History of West Ham United F.C.

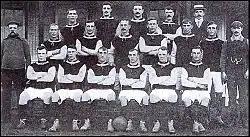
The 1904–05 West Ham team.

The first season at the Boleyn Ground, 1904–05, despite more expensive running cost, saw a profit of £400 in large part due to the gate receipt prices rising from £2,900 to £4,300. They then made an operating profit every year between 1905 and 1914.